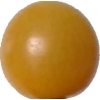
Label: tomato_cherry_yellow